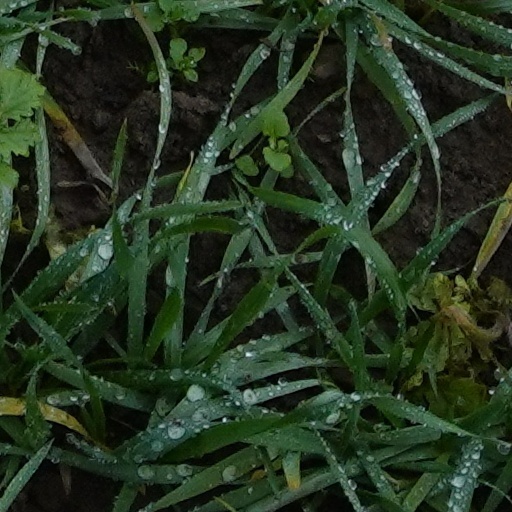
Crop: wheat